STOL

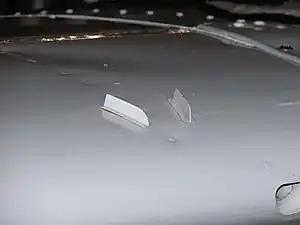
Micro Dynamics vortex generators mounted on the wing of a Cessna 182K

Cruise-efficient short takeoff and landing (CESTOL) have very short runway requirements and cruise speeds greater than Mach 0.8.